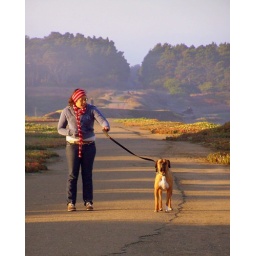
Under a big old sky Out in a field of green